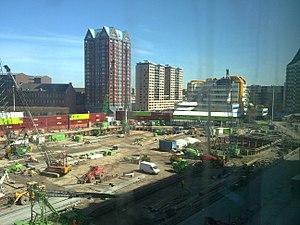
Le Markthal de Rotterdam est un bâtiment aux doubles fonctions, résidentielles et commerciales. Il est constitué d'une halle où se tient un marché couvert, entouré de bâtiments abritant des logements. Il est situé au carrefour formé par les rues Binnenrotte, Hoogstraat et Blaak. Il est inauguré le 1ᵉʳ octobre 2014.